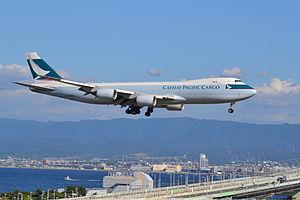
Le Boeing 747-8 est un avion de ligne à réaction gros-porteur développé par Boeing Commercial Airplanes. Officiellement annoncé en 2005, le 747-8 est la quatrième génération de versions du Boeing 747, avec un fuselage allongé, une voilure redessinée et des performances supérieures à celles du 747-400. Le 747-8 est la plus grande version du 747, le plus grand avion commercial construit aux États-Unis et le plus long avion à passagers du monde.